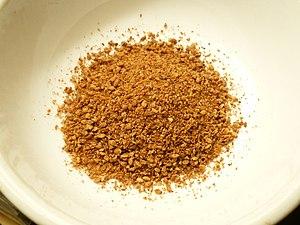
Le gomashio est un condiment composé d'un mélange de sésame grillé et de sel marin. Il est utilisé depuis des millénaires au Japon. Le mot gomasio est formé à partir de goma qui signifie « sésame » en japonais et de shio, « sel ».